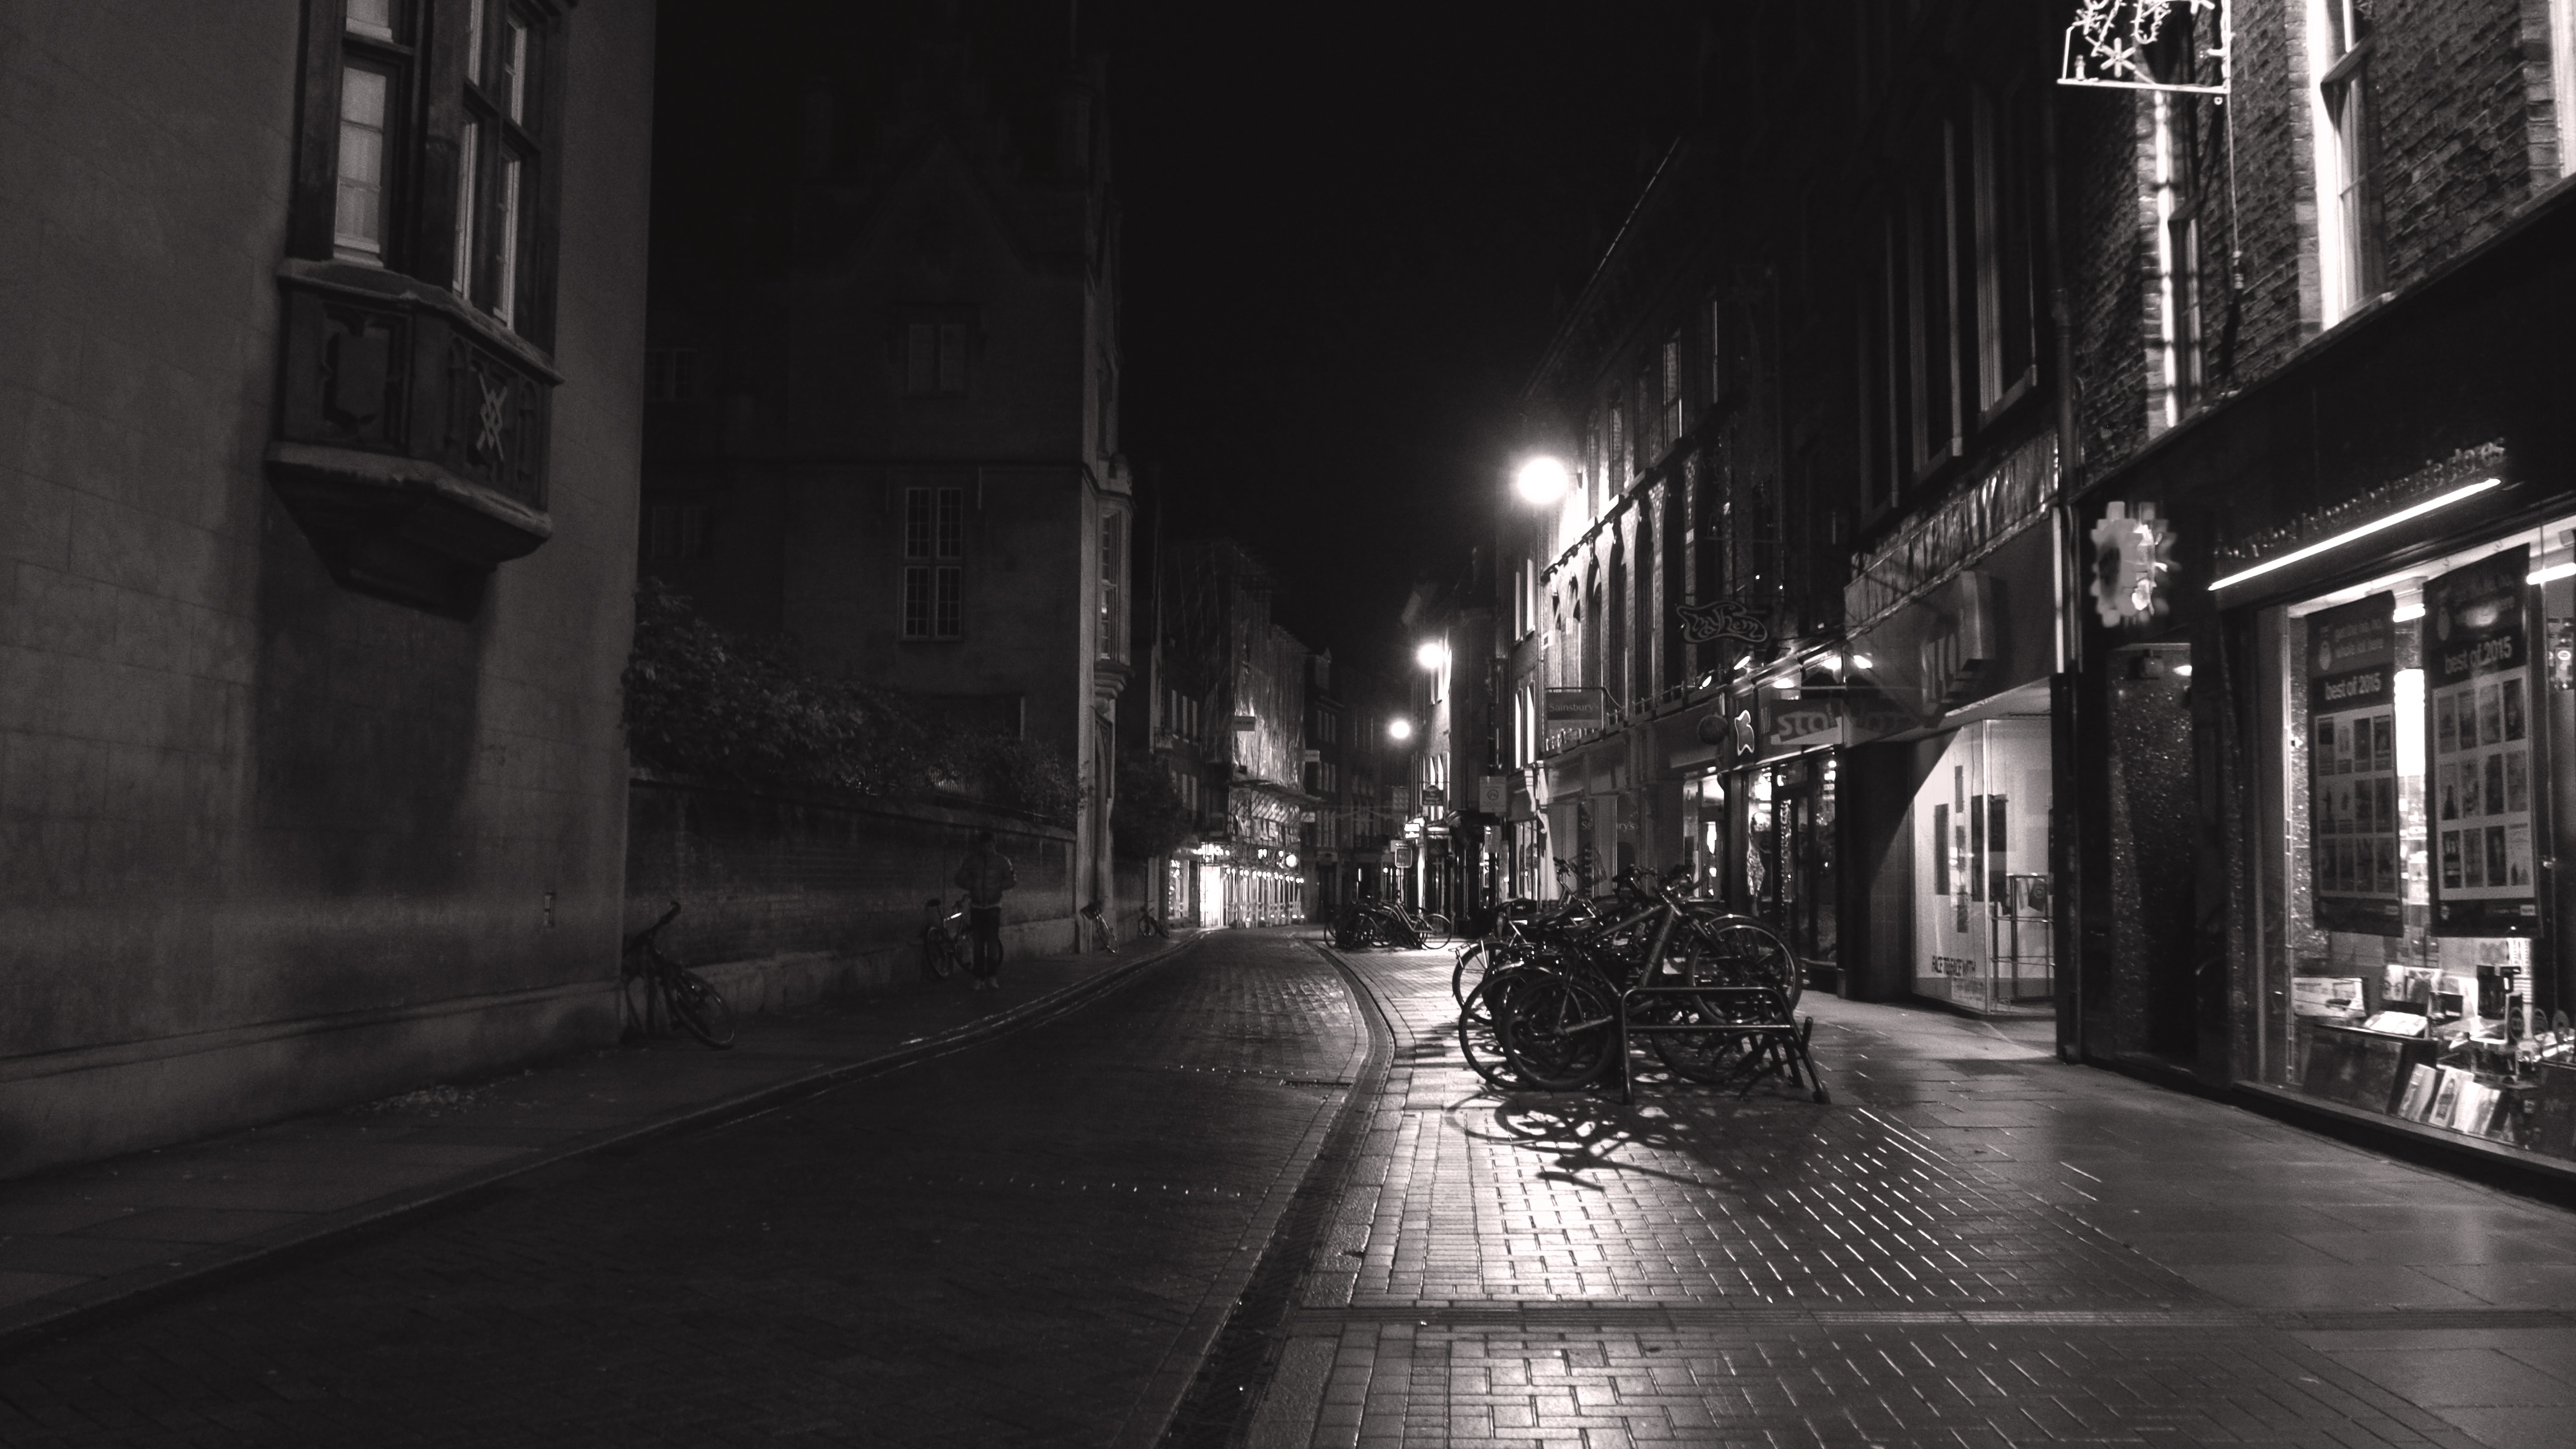
light, black and white, road, street, night, alley, cityscape, darkness, street light, black, monochrome, lane, lighting, infrastructure, snapshot, shape, urban area, monochrome photography, film noir